Anthony Stransham

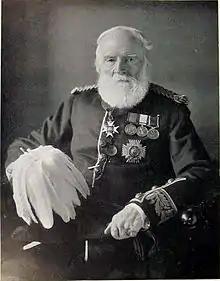
Sir Anthony Stransham in June 1896

General Sir Anthony Blaxland Stransham (22 December 1805 – 6 October 1900) was a senior British officer in the Royal Marines. He was one of the navy generals of the attack in The Battle of Canton, which was a British victory.